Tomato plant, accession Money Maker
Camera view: horizontal (90 deg, fisheye); turntable rotation: 0 degrees
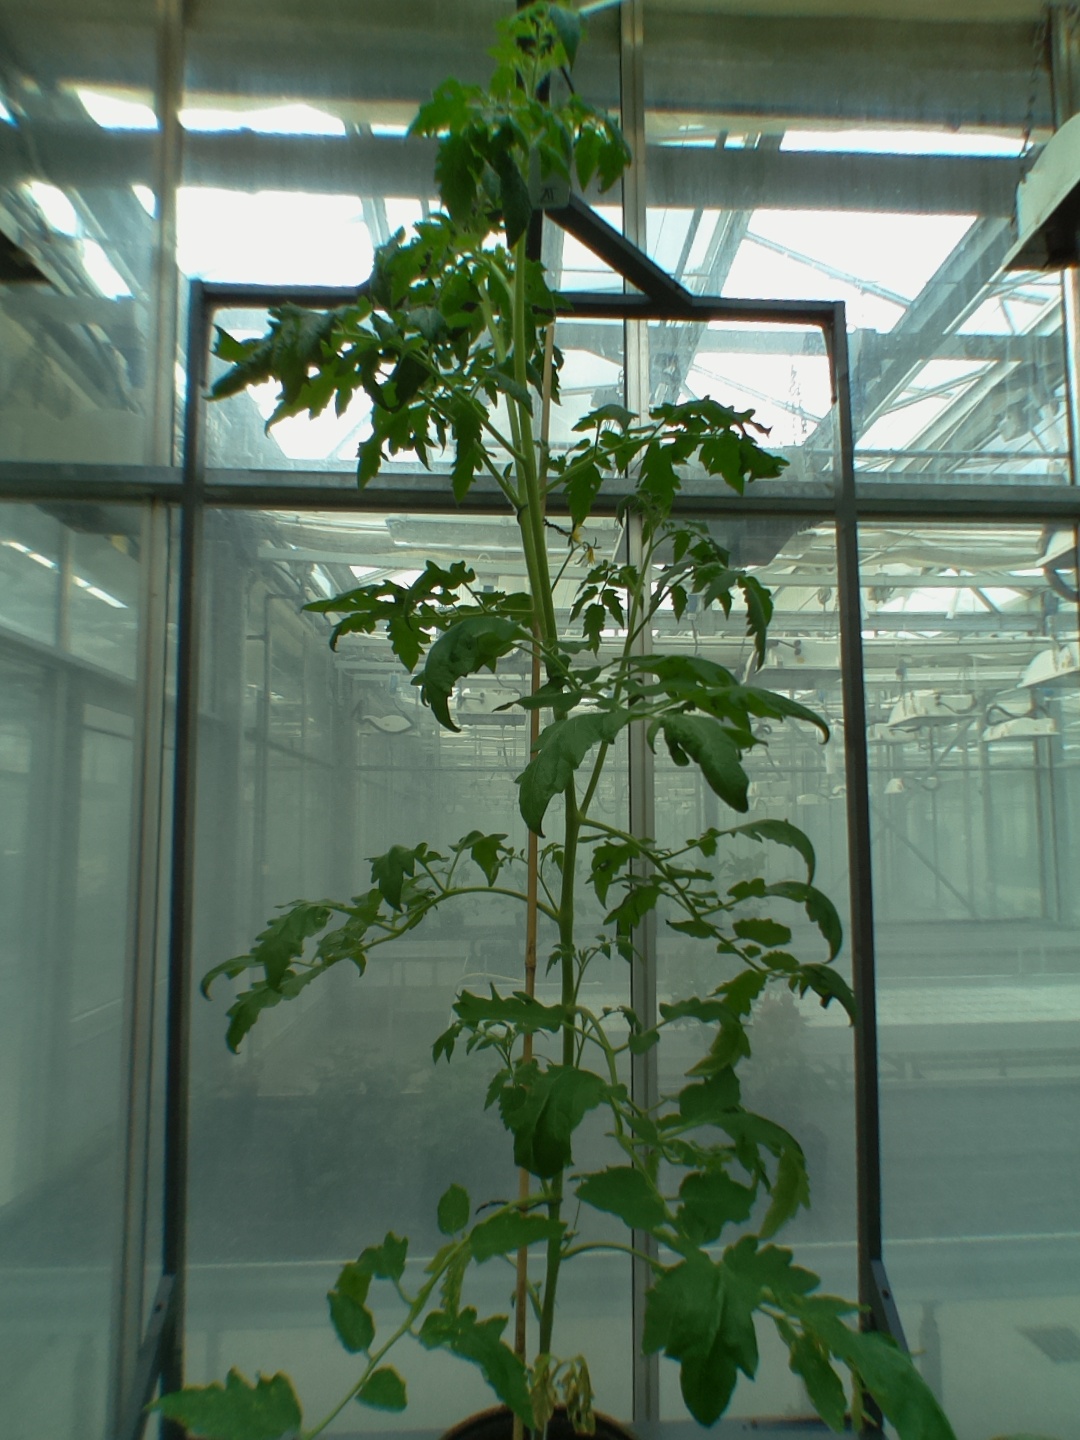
BBCH growth stage 68: Full flowering, 80%-90% of flowers open, more petals falling